Donald J. Lee

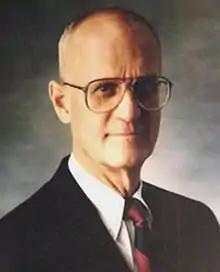

Donald John Lee (July 24, 1927 – March 17, 2011) was a United States district judge of the United States District Court for the Western District of Pennsylvania.